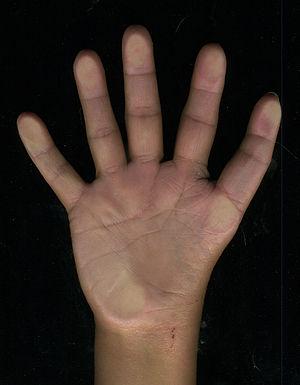
Triphalangie d'origine inconnue. Ici, la phalange intermédiaire est d'aspect normal à la radio, et le pouce apparait comme le symétrique de l'auriculaire. Main droite de l'artiste Lauranne, âgée ici de 49 ans. Le pouce n'est pas opposable, mais permet la préhension (l'artiste est droitière).
La triphalangie, est la présence d'une troisième phalange au pouce.